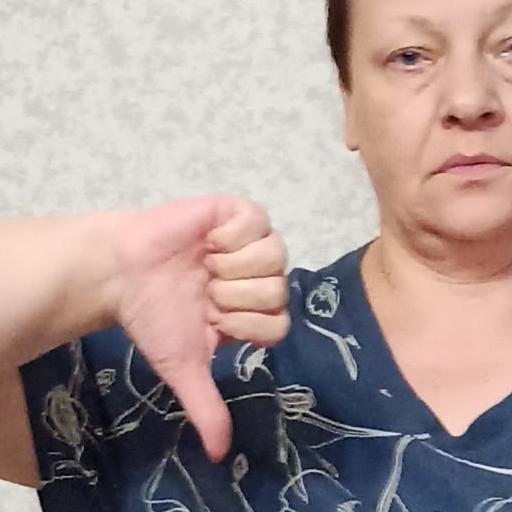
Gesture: dislike